Jolly (group)

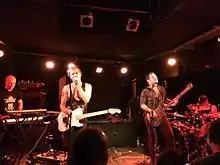
Jolly performing live in Munich in 2014

Jolly is an American progressive metal/alternative metal band from New York City, also known as "The Incredible Jolly".